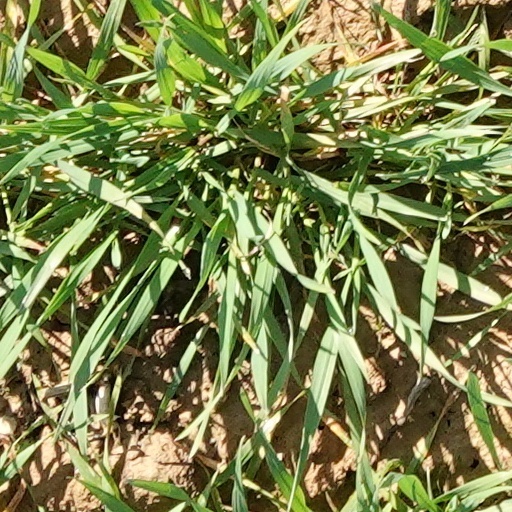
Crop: wheat